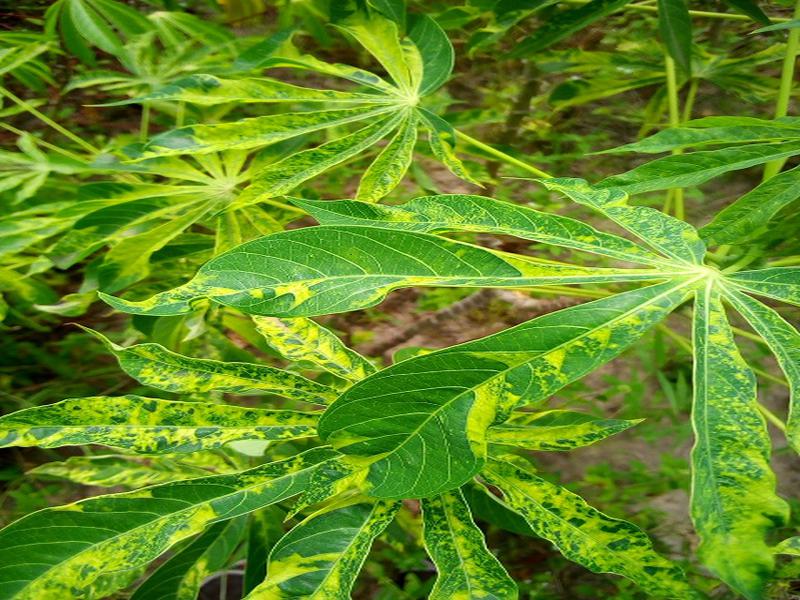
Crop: cassava
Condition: mosaic_disease